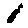
Label: 1